Cymbal

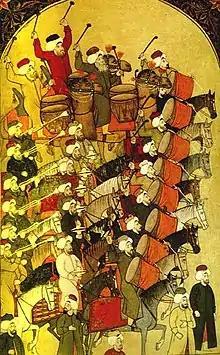
Miniature from the Surname-i Vebbi (fol. 172a), showing cymbals being used in military setting by a Turkish army. Descriptions of this kind of use date as far back as the Shahnameh, circa 977-1010 A.D.

Cymbals were employed by Turkish janissaries in the 14th century or earlier. By the 17th century, such cymbals were used in European music, and more commonly played in military bands and orchestras by the mid 18th century. Since the 19th century, some composers have called for larger roles for cymbals in musical works, and a variety of cymbal shapes, techniques, and hardware have been developed in response.